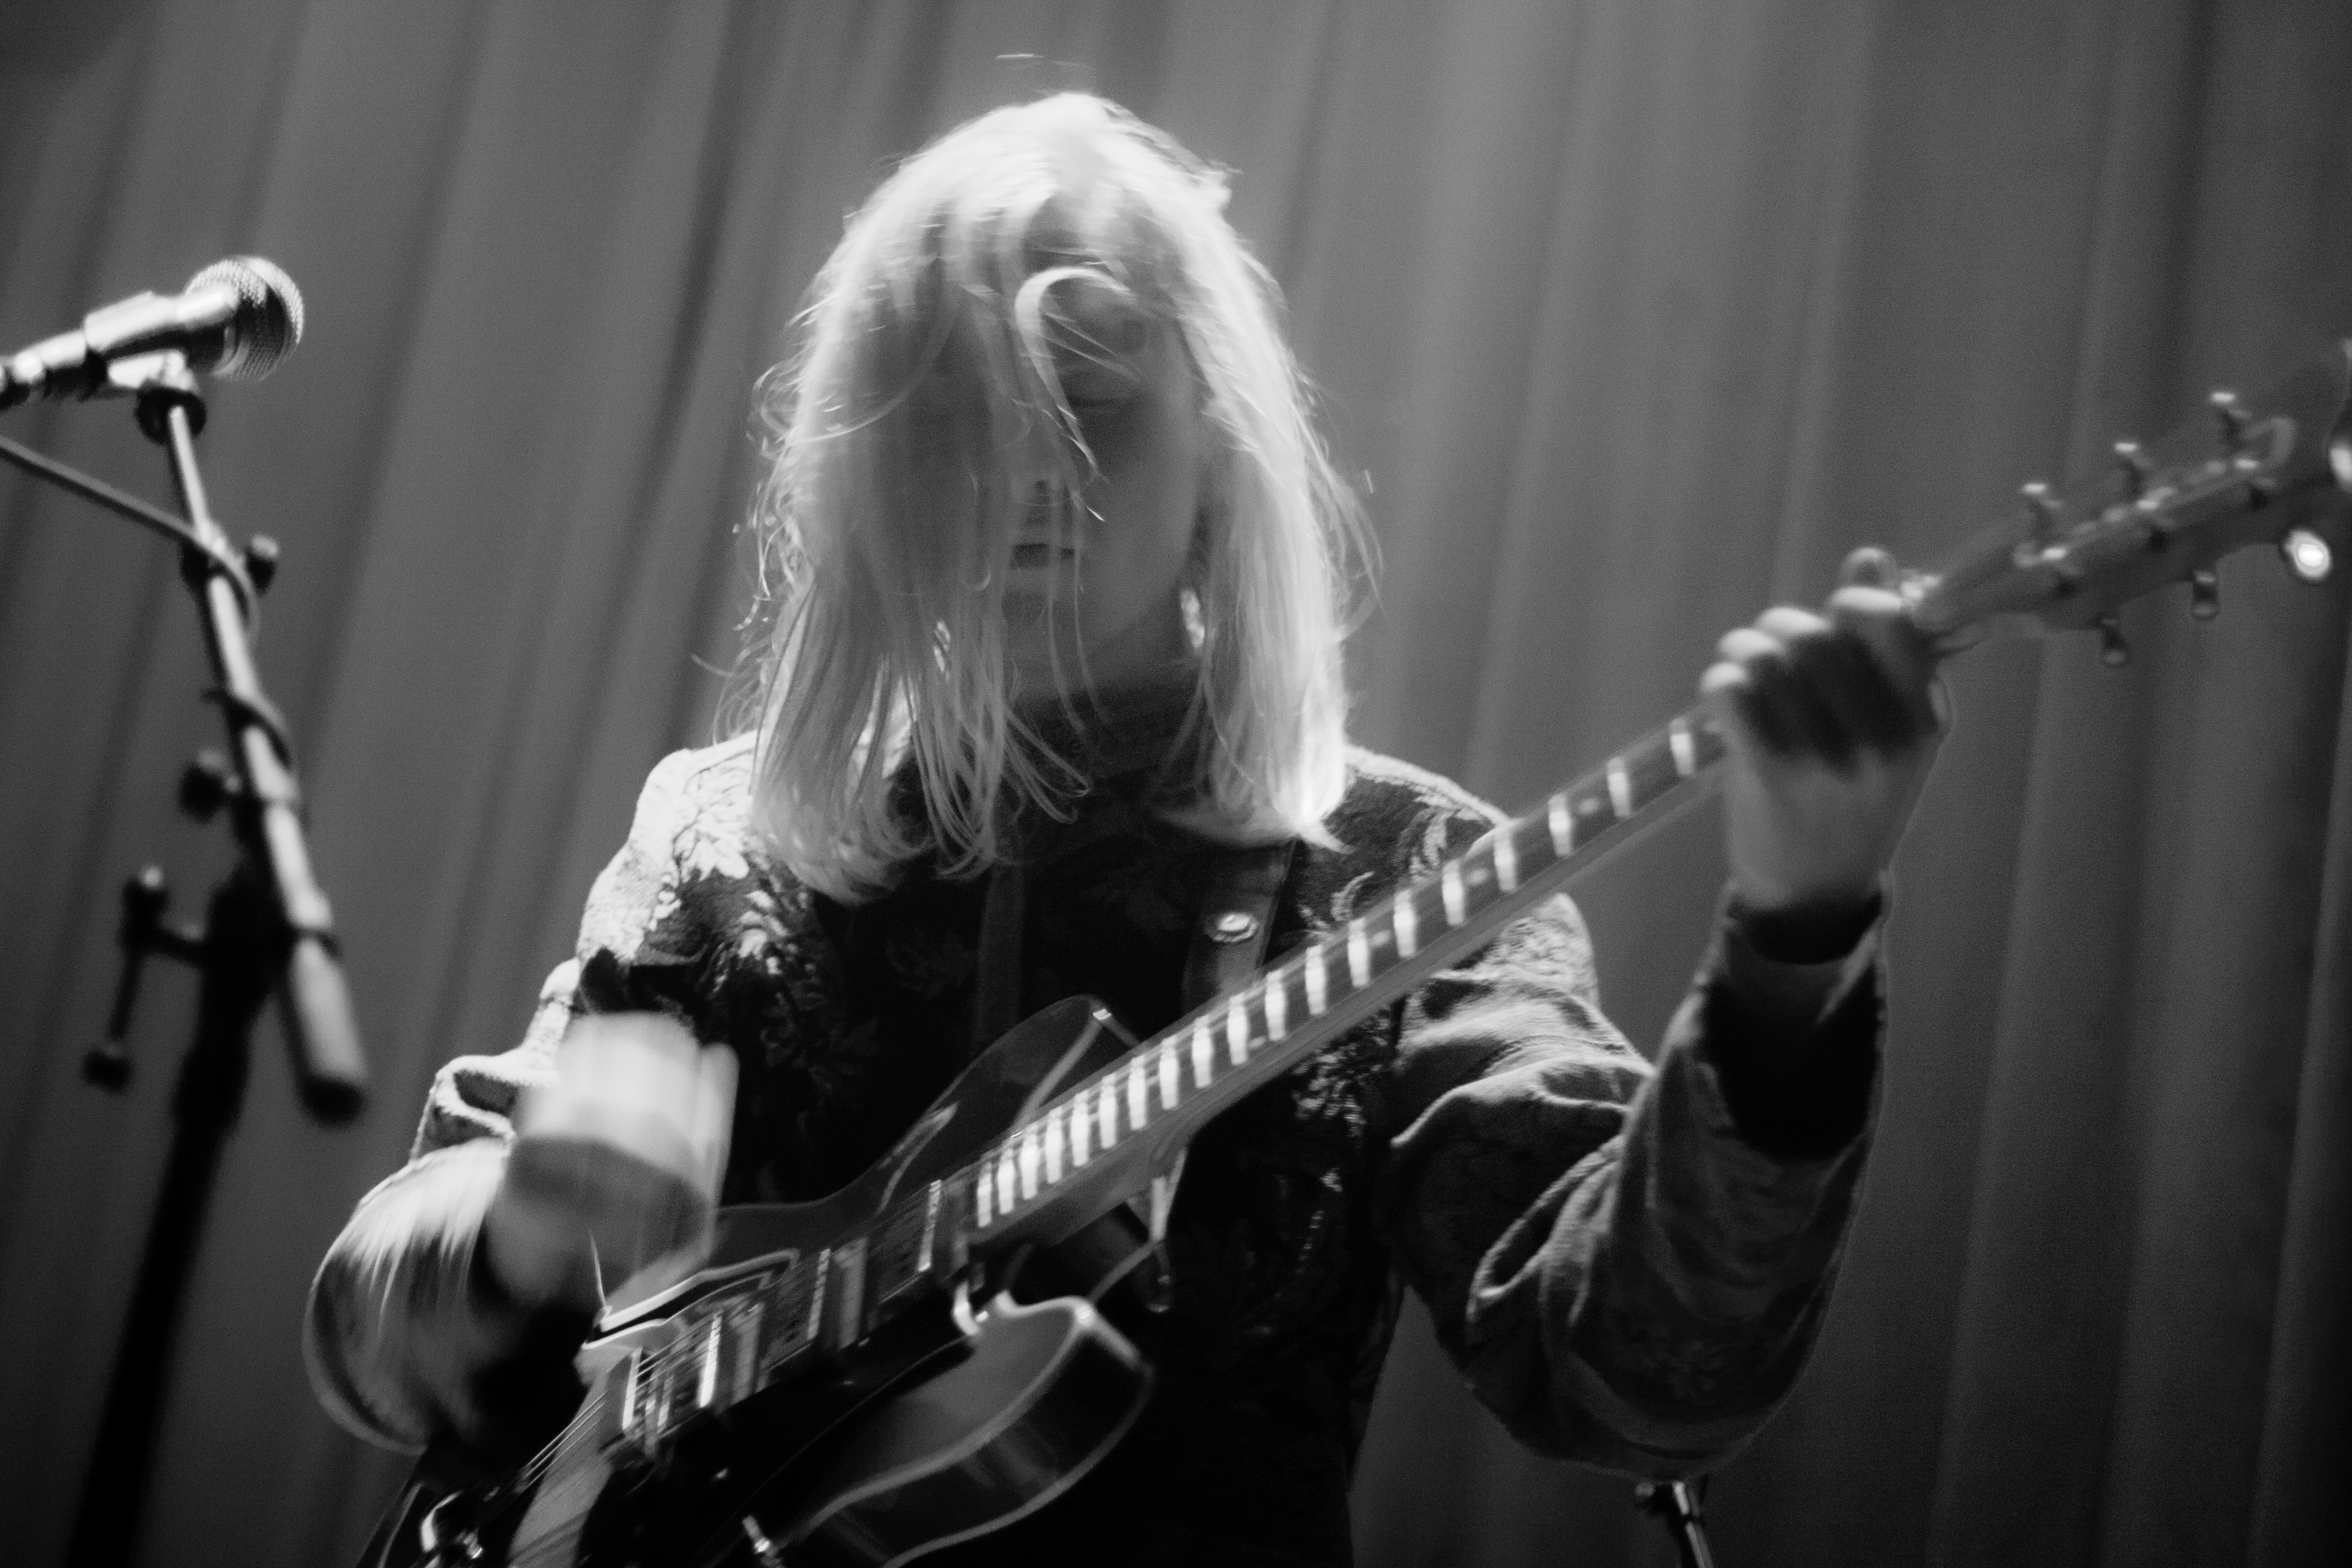
rock, music, black and white, guitar, concert, band, live, hall, canon, musician, black, monochrome, performance art, south, 2014, holland, nederland, hague, zuid, denhaag, paysbas, markt, supermarkt, grote, wands, nethelands, thewands, stage, performance, bassist, singing, guitarist, bass guitar, entertainment, performing arts, singer songwriter, monochrome photography, string instrument, plucked string instruments